Albert Christian Kruyt

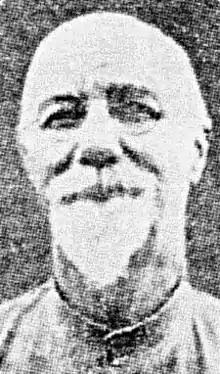
Kruyt in his final years

Albert Christian Kruyt (10 October 1869 – 19 January 1949) was a Dutch Calvinist missionary, ethnographer and theologian who pioneered Christianity in Poso, Indonesia.